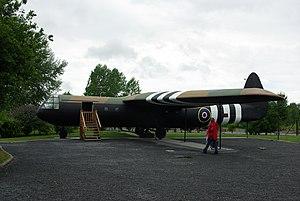
Une replique d'un Airspeed Horsa exposé au musée Pegasus bridge (Bénouville, France).